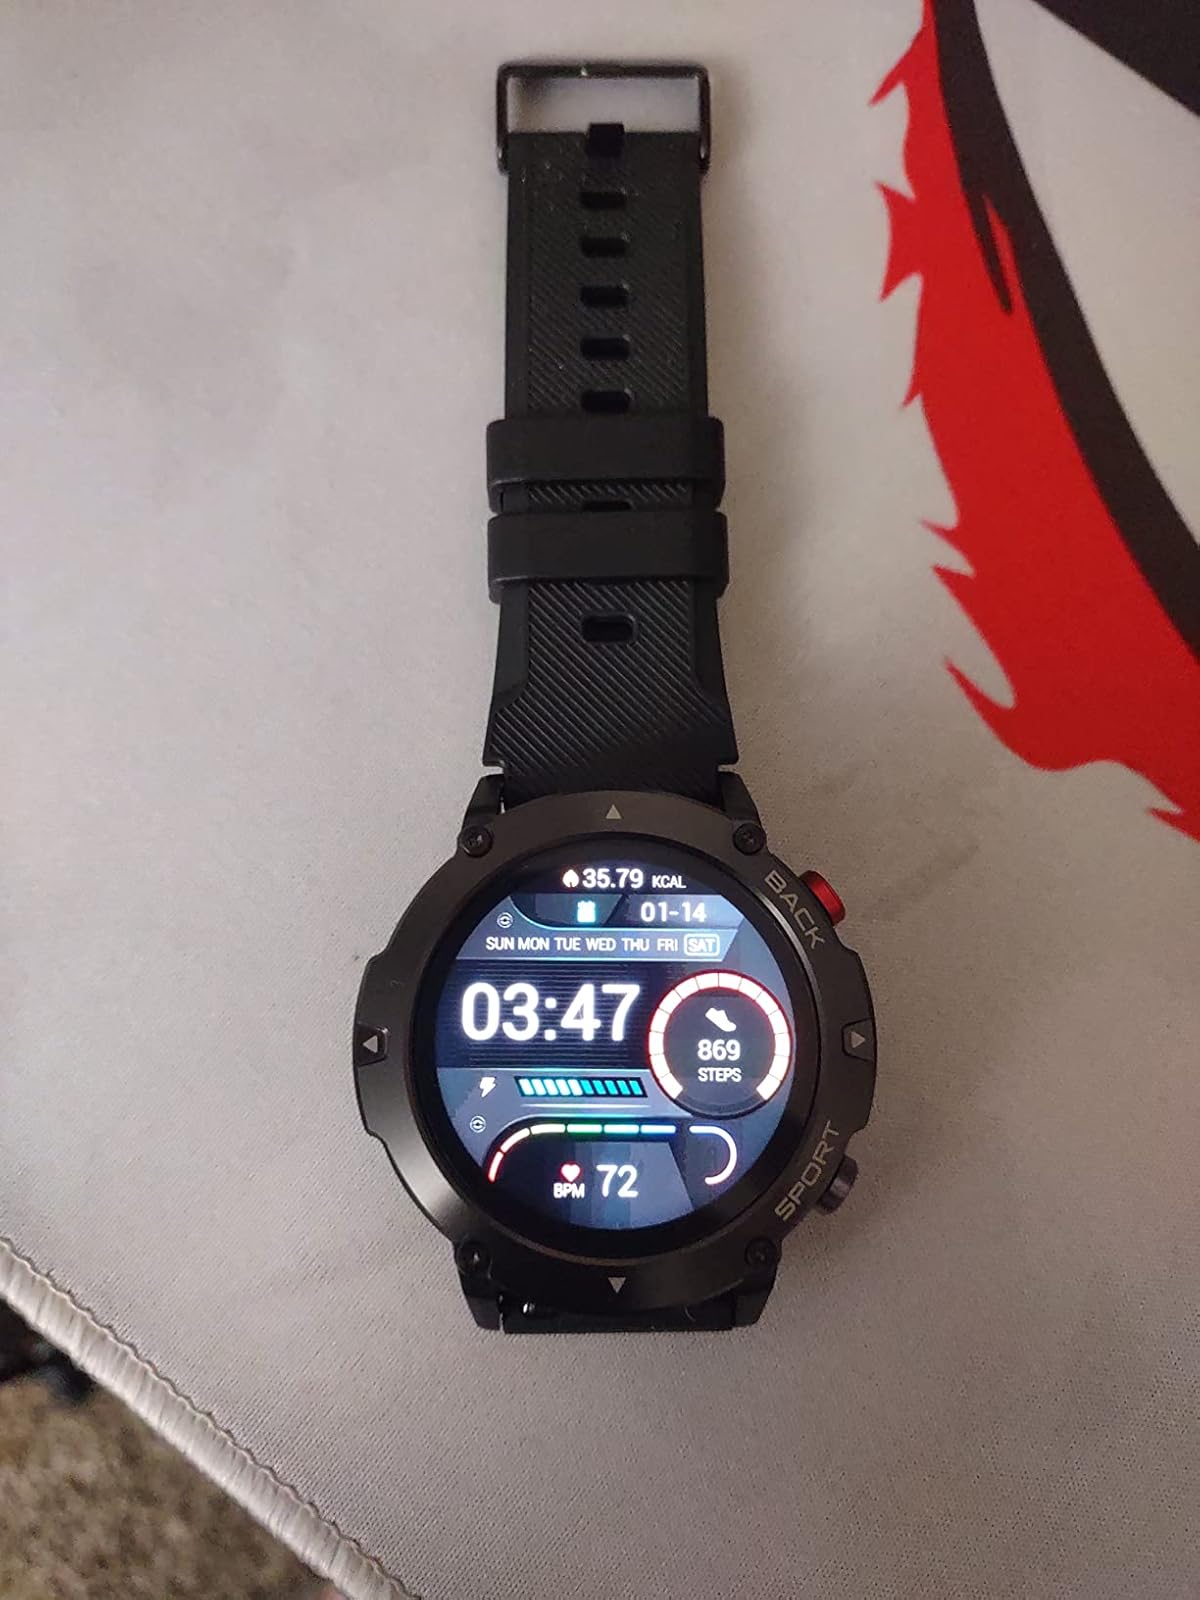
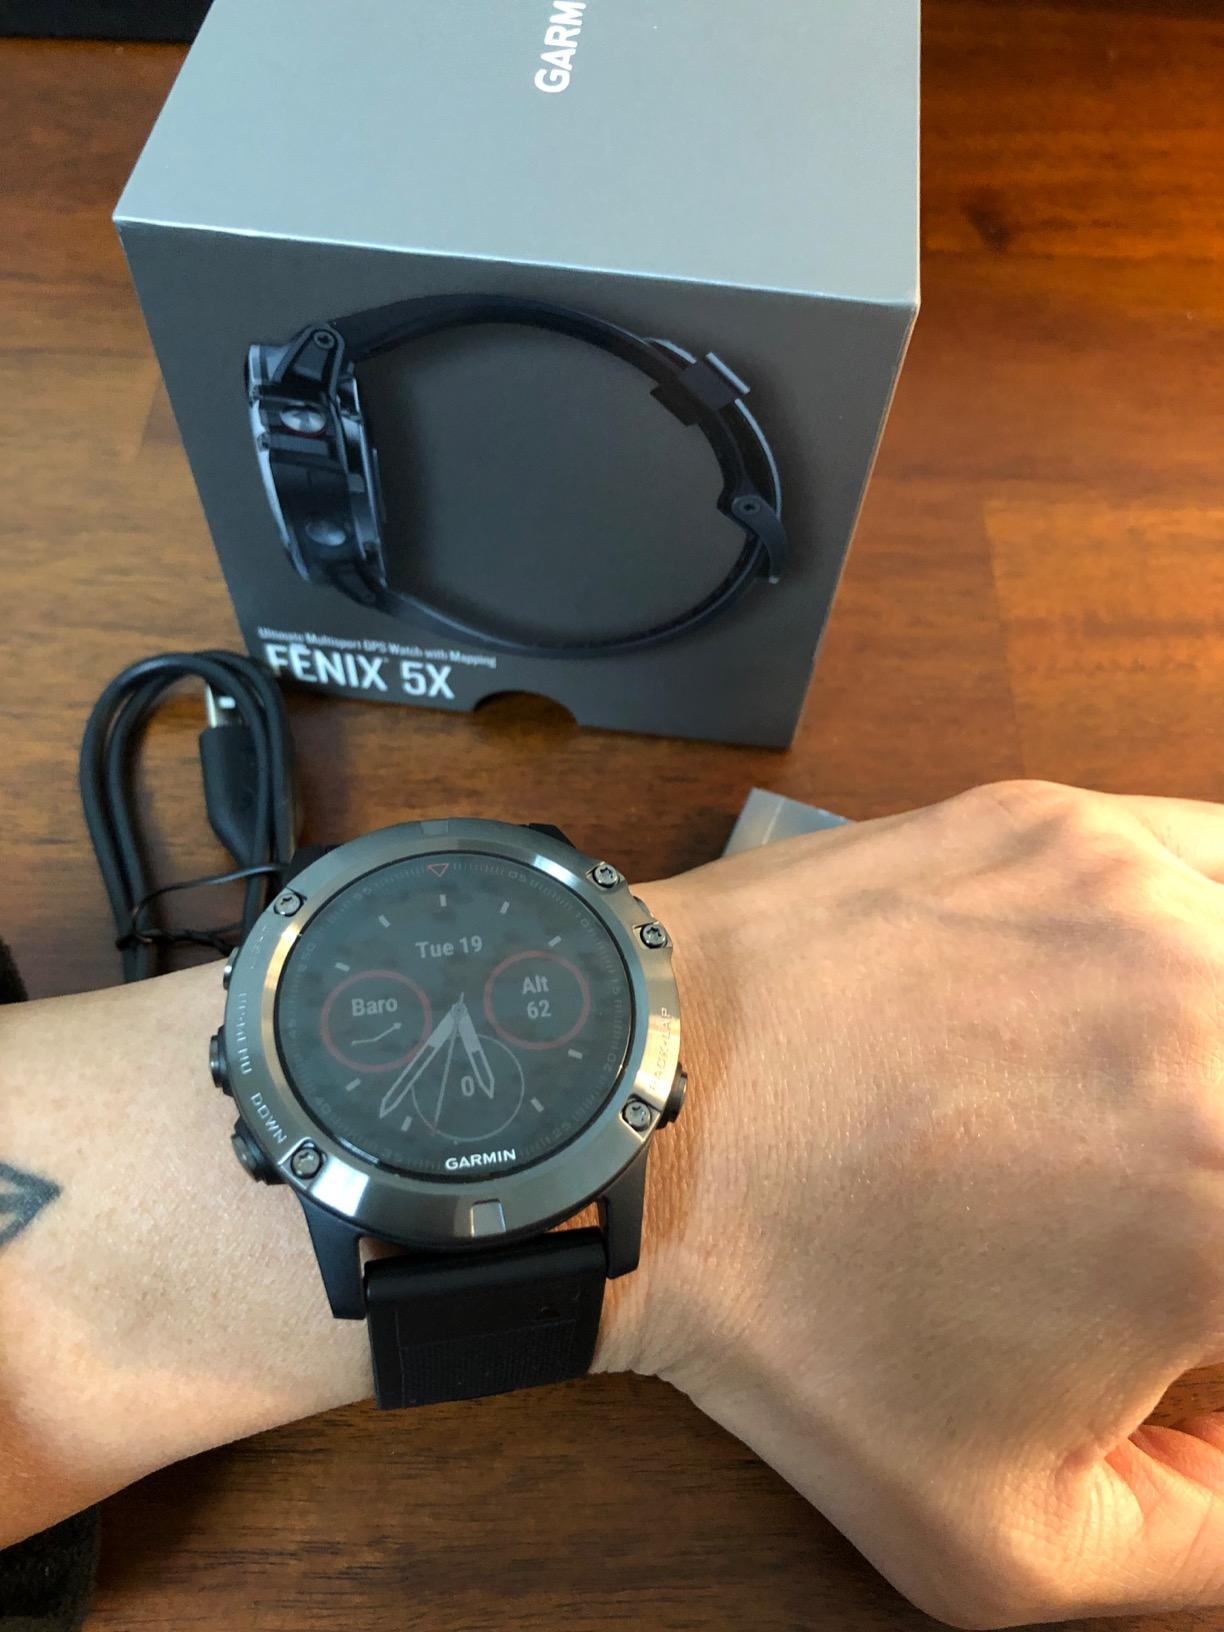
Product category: smartwatch
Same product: no